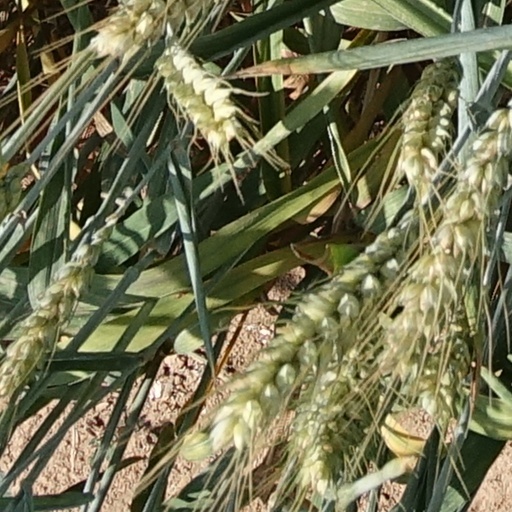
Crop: wheat